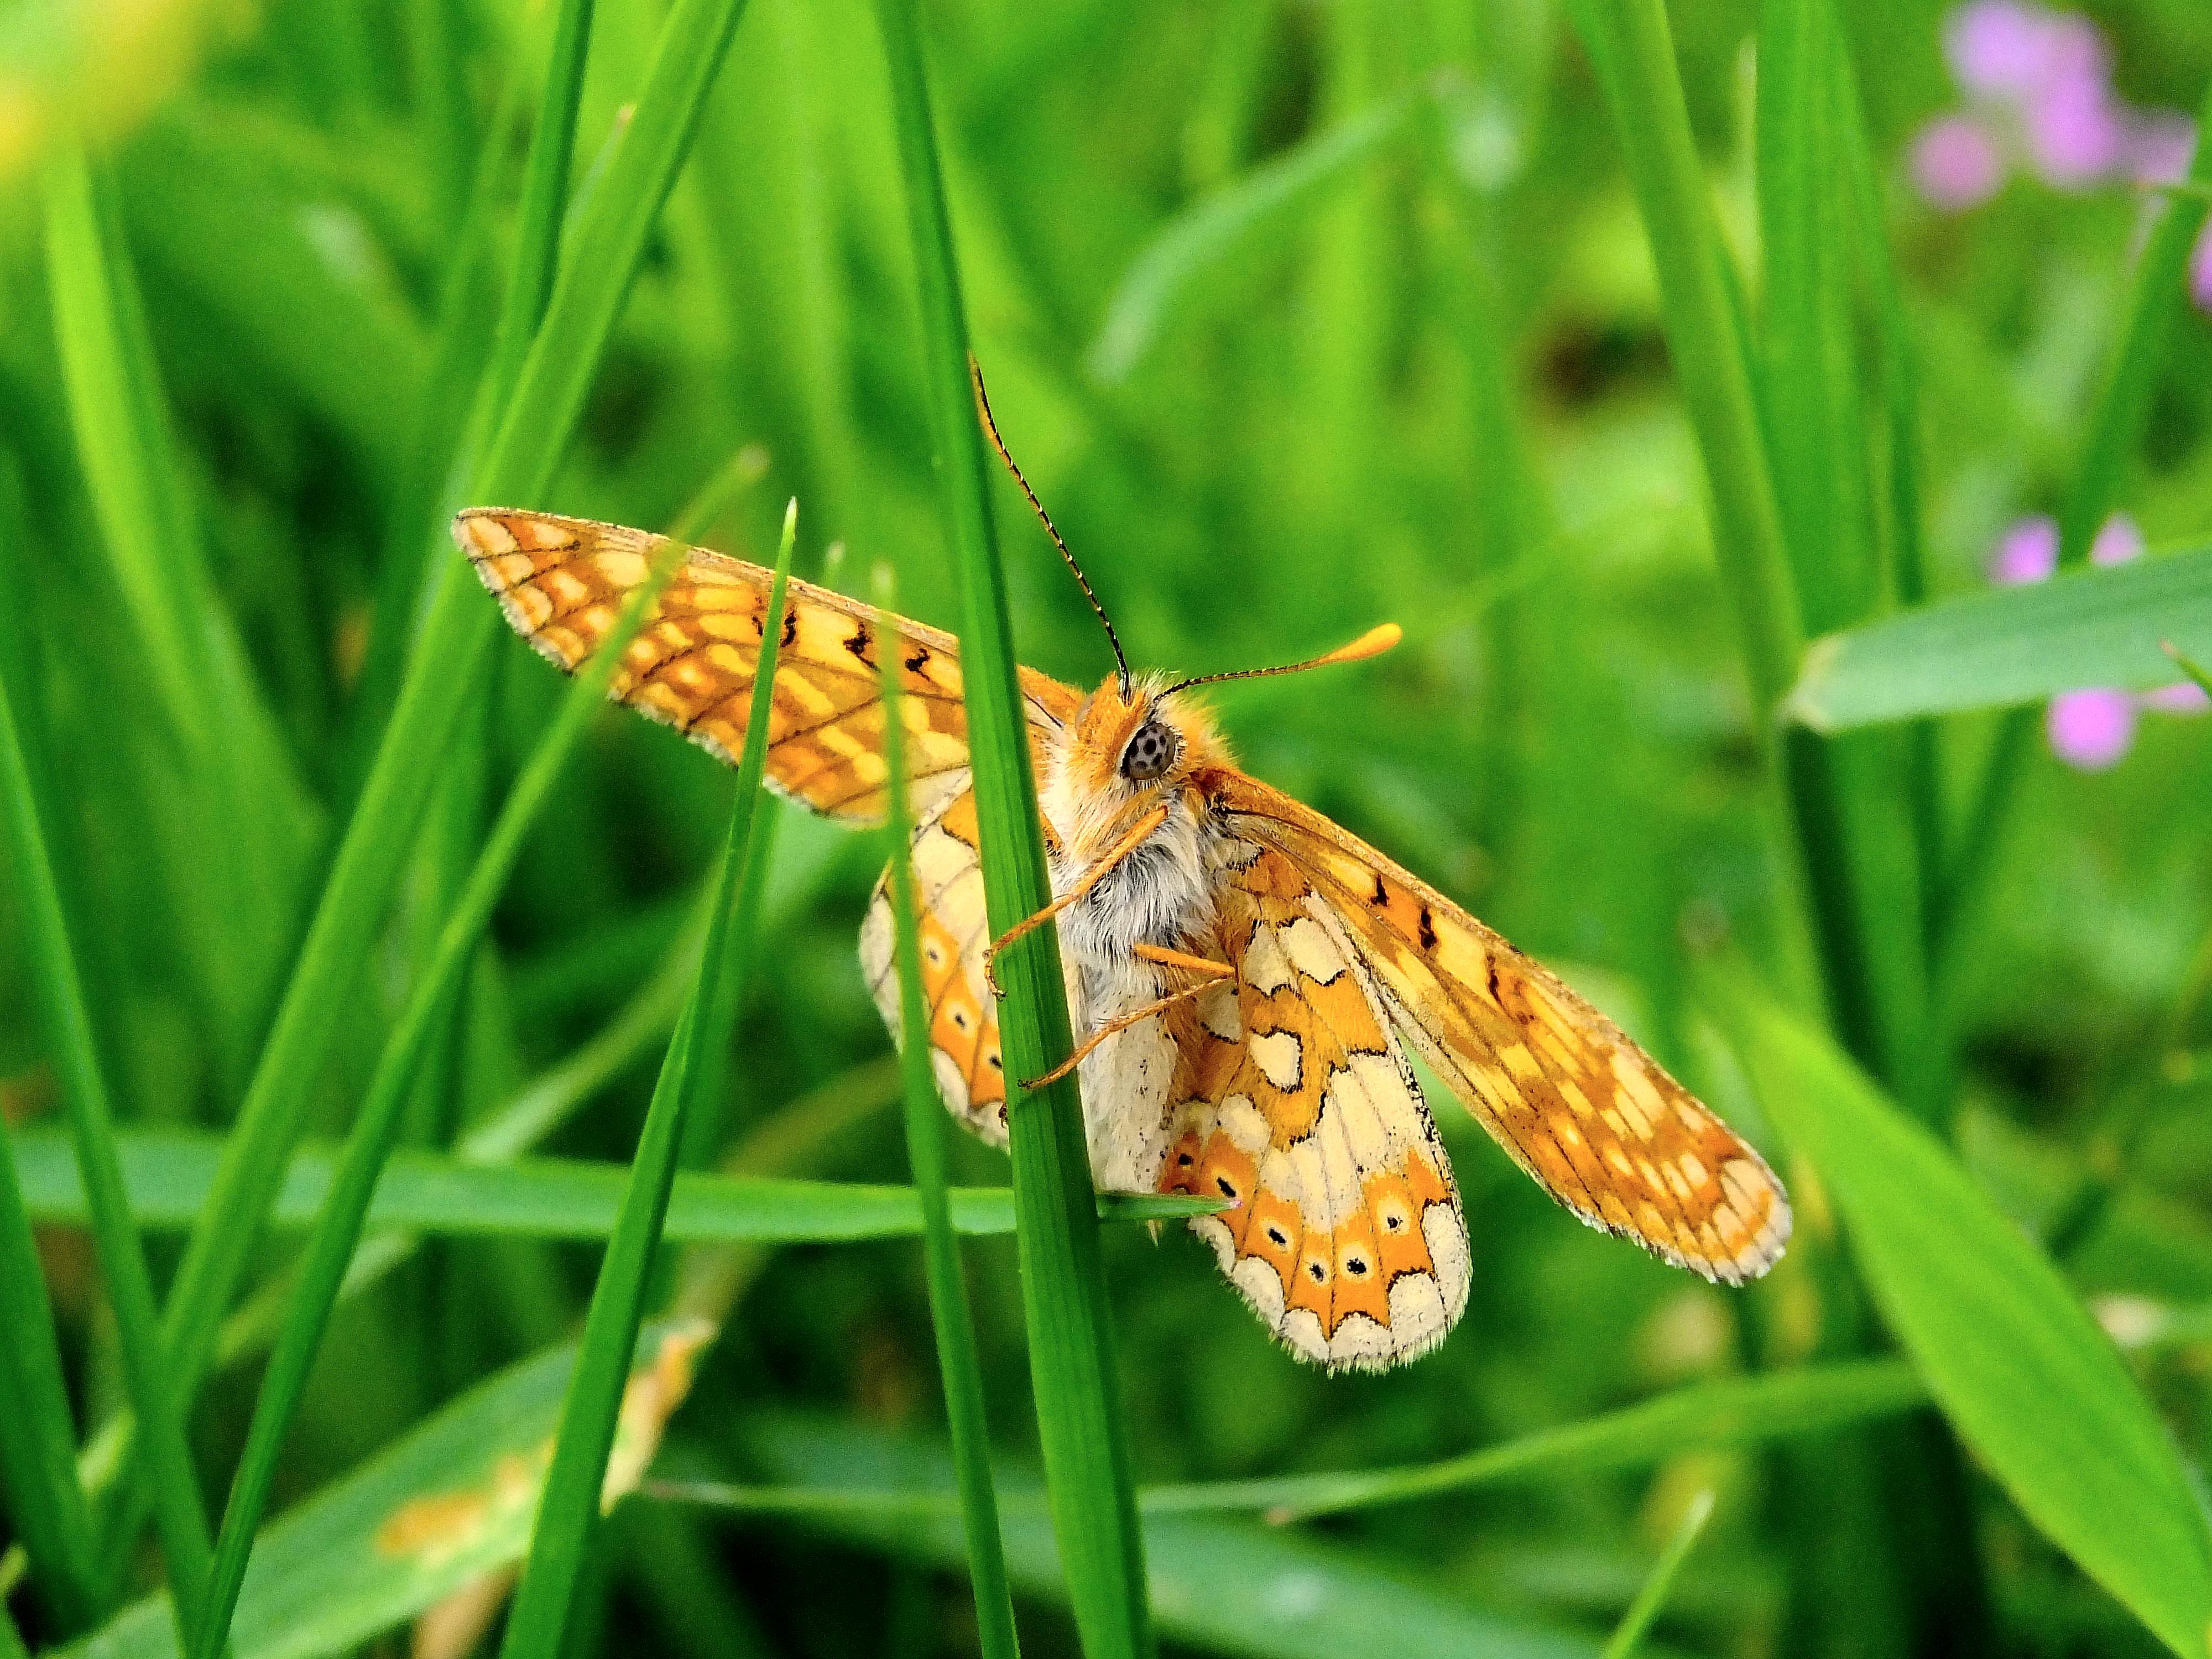
nature, grass, meadow, prairie, flower, insect, macro, botany, moth, butterfly, flora, fauna, invertebrate, animals, naturaleza, nectar, ggl1, gaby1, animales, mariposas, fujifilmxs1, volvoretas, macro photography, arthropod, pollinator, moths and butterflies, lycaenid